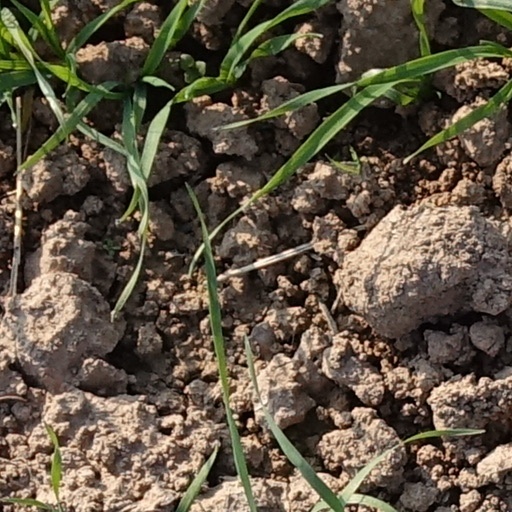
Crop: wheat